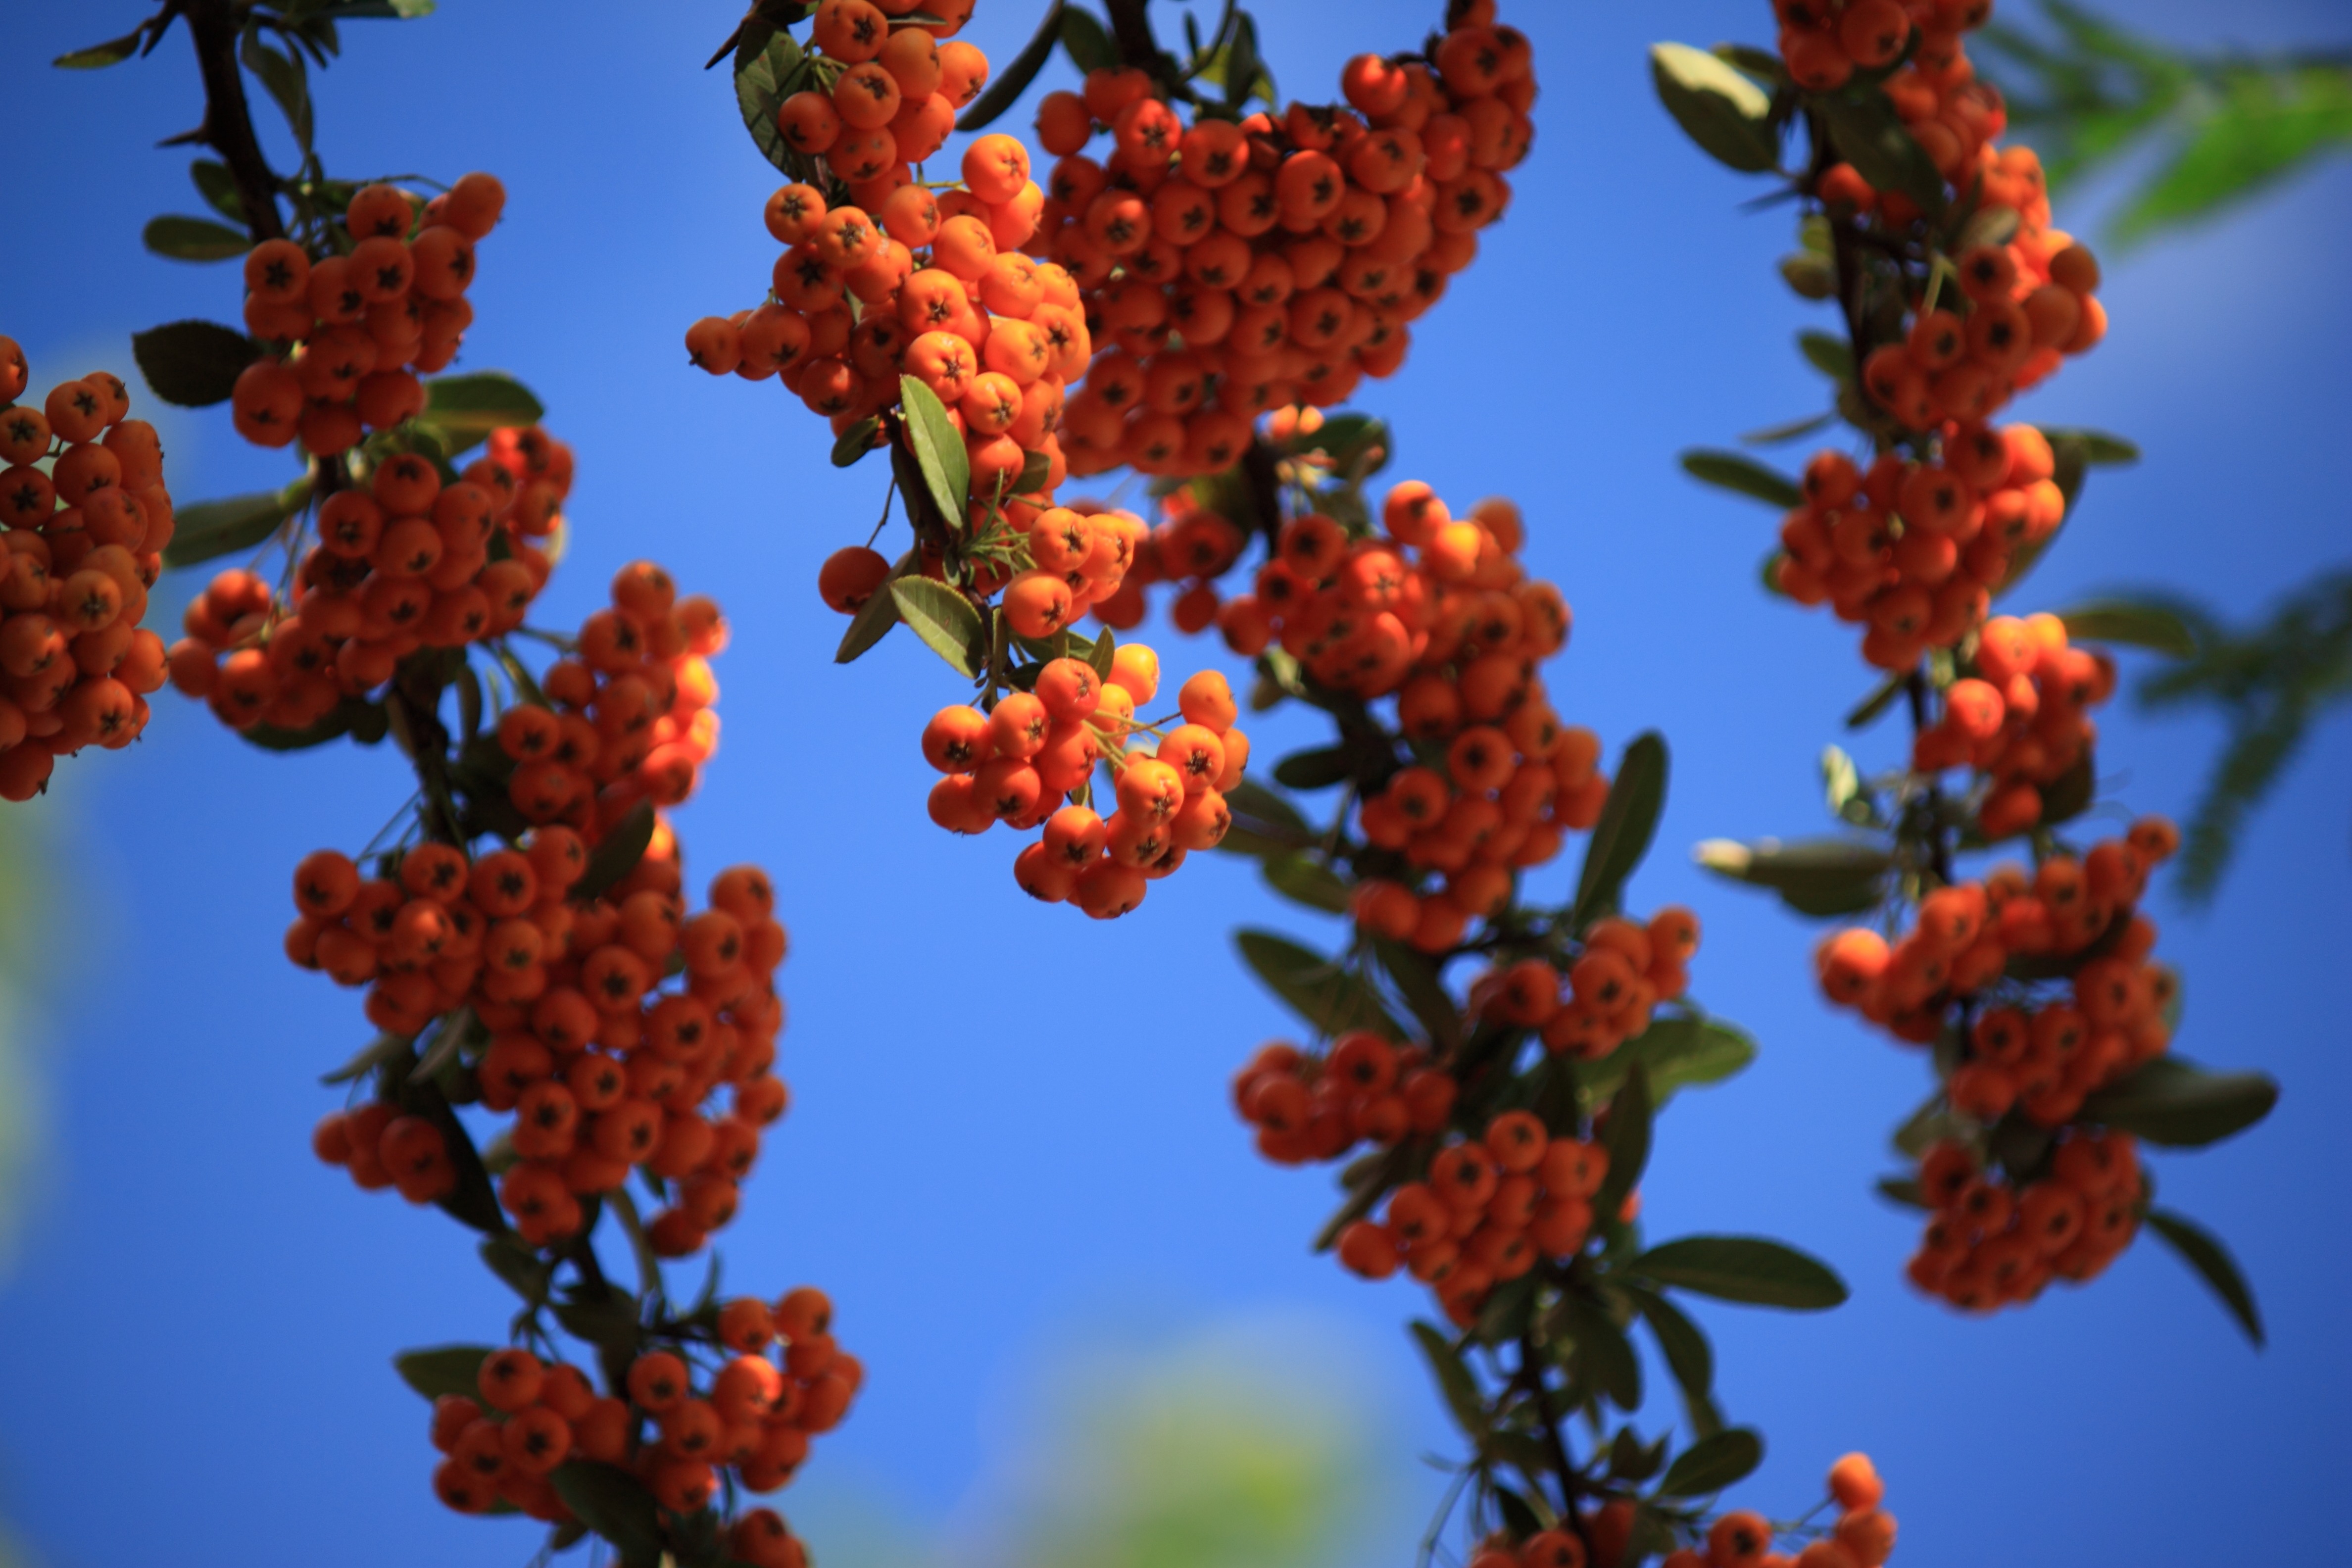
tree, nature, branch, blossom, plant, fruit, leaf, flower, orange, red, produce, autumn, botany, flora, season, shrub, rowan, macro photography, flowering plant, fruits of the forest, woody plant, land plant, enrredadera